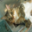
Label: cat